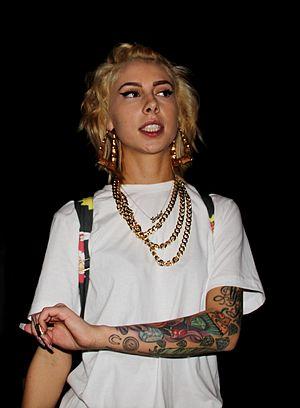
Jordan Capozzi, née le 2 février 1990, plus connue sous son nom de scène Lil Debbie est une rappeuse, modèle et modiste américaine.